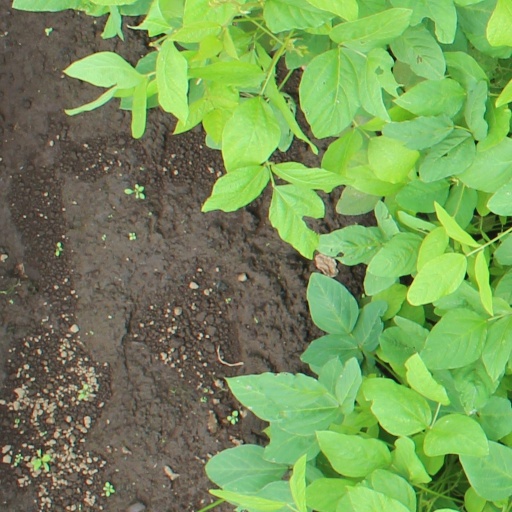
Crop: soybean